Sky position (RA, Dec in degrees): 217.044, -0.6846
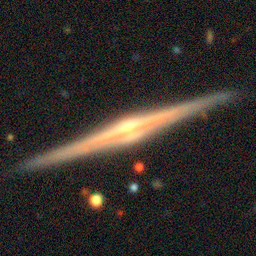
Galaxy morphology: Edge-on Galaxies with Bulge